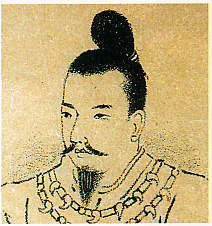
จักรพรรดิโคอัง

จักรพรรดิโคอัง () หรือ โอโฮะ ยามาโตะ ทาราชิฮิโกะ คุนิโอชิ ฮิโตะ โนะ มิโกโตะ เป็นจักรพรรดิองค์ที่ 6 แห่งราชวงศ์ญี่ปุ่นครองสิริราชสมบัติระหว่าง 392 ปีก่อนคริสตกาล – 291 ปีก่อนคริสตกาล (พ.ศ. 151-พ.ศ. 252) จักรพรรดิโคอังถูกจัดเป็นหนึ่งในเก้าจักรพรรดิในตำนานเนื่องจากเรื่องราวของพระองค์มีน้อยมากแทบจะไม่มีหลงเหลือ
จักรพรรดิโคอังขึ้นสืบราชบัลลังก์เมื่อ 392 ปีก่อนคริสตกาล(พ.ศ 151) ภายหลังจากการเสด็จสวรรคตของจักรพรรดิโคโช จักรพรรดิองค์ที่ 6 พระราชบิดาหลังจากนั้นไม่นานได้มีการประกอบพิธีราชาภิเษกที่พระราชวังหลวงเมืองนาระ
จักรพรรดิโคอังเสด็จสวรรคตเมื่อวันที่ 15 เมษายน 291 ปีก่อนคริสตกาล(พ.ศ 252) โดย จักรพรรดิโคเร ได้ขึ้นสืบราชบัลลังก์ต่อมา
หมวดหมู่:พ.ศ. 117
หมวดหมู่:พ.ศ. 253
หมวดหมู่:จักรพรรดิญี่ปุ่น
หมวดหมู่:บุคคลในยุคยาโยอิ